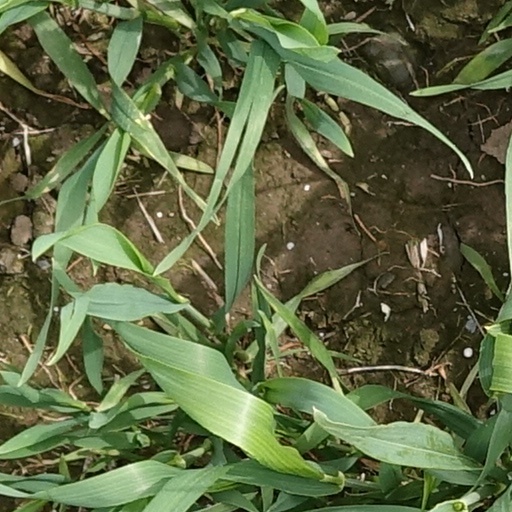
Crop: wheat